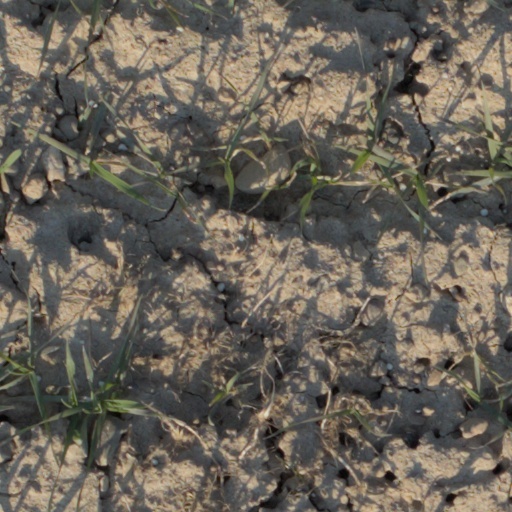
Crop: wheat